Menstrual disorder

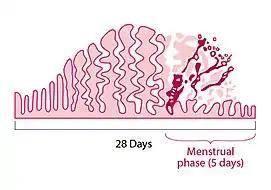

A menstrual disorder is characterized as any abnormal condition with regards to a woman's menstrual cycle. There are many different types of menstrual disorders that vary with signs and symptoms, including pain during menstruation, heavy bleeding, or absence of menstruation. Normal variations can occur in menstrual patterns but generally menstrual disorders can also include periods that come sooner than 21 days apart, more than 3 months apart, or last more than 10 days in duration. Variations of the menstrual cycle are mainly caused by the immaturity of the hypothalamic-pituitary-ovarian (HPO) axis, and early detection and management is required in order to minimize the possibility of complications regarding future reproductive ability.